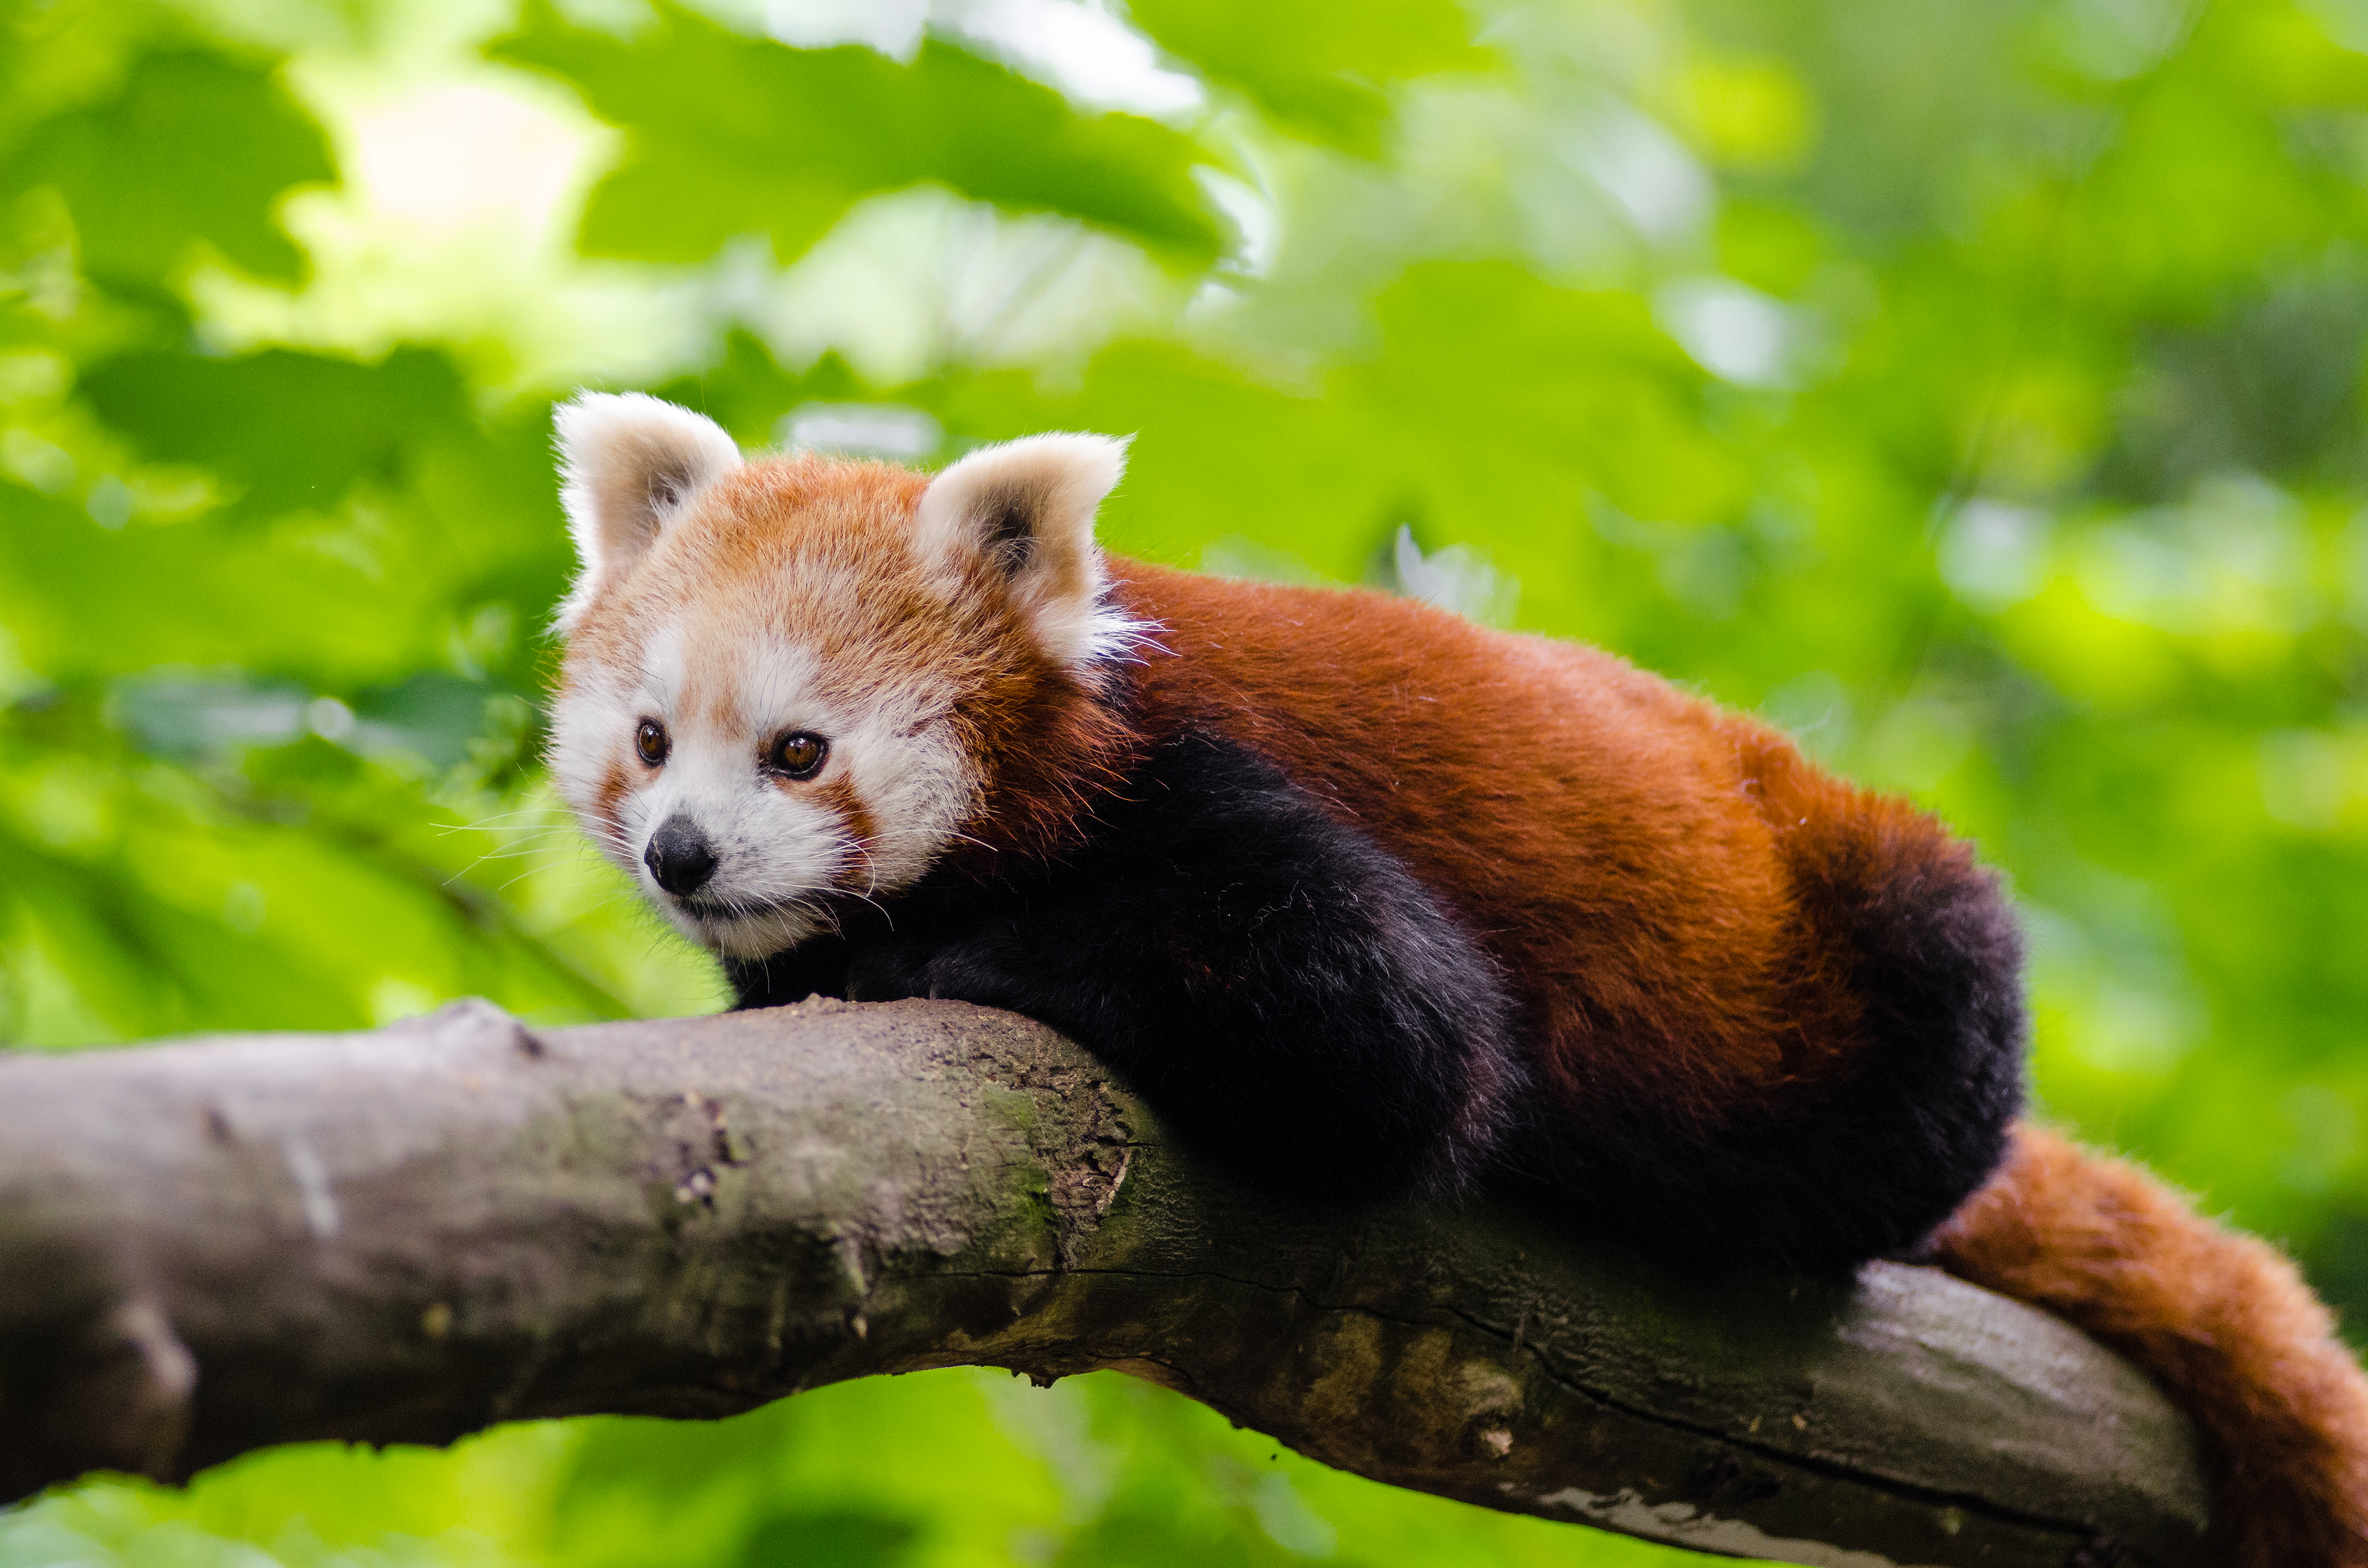
bokeh, animal, wildlife, zoo, red, mammal, fauna, red panda, panda, endangered, vertebrate, germany, dog breed group